Yoshii Isamu Memorial Museum

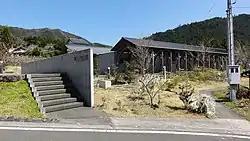

The opened in then Kahoku, now Kami, Kōchi Prefecture, Japan in 2003. It is dedicated to the life and works of poet Yoshii Isamu. In the grounds lies the Keiki-sō, his retreat of 1934, restored in 1964 and relocated to this site in 2006, a registered Tangible Cultural Property.